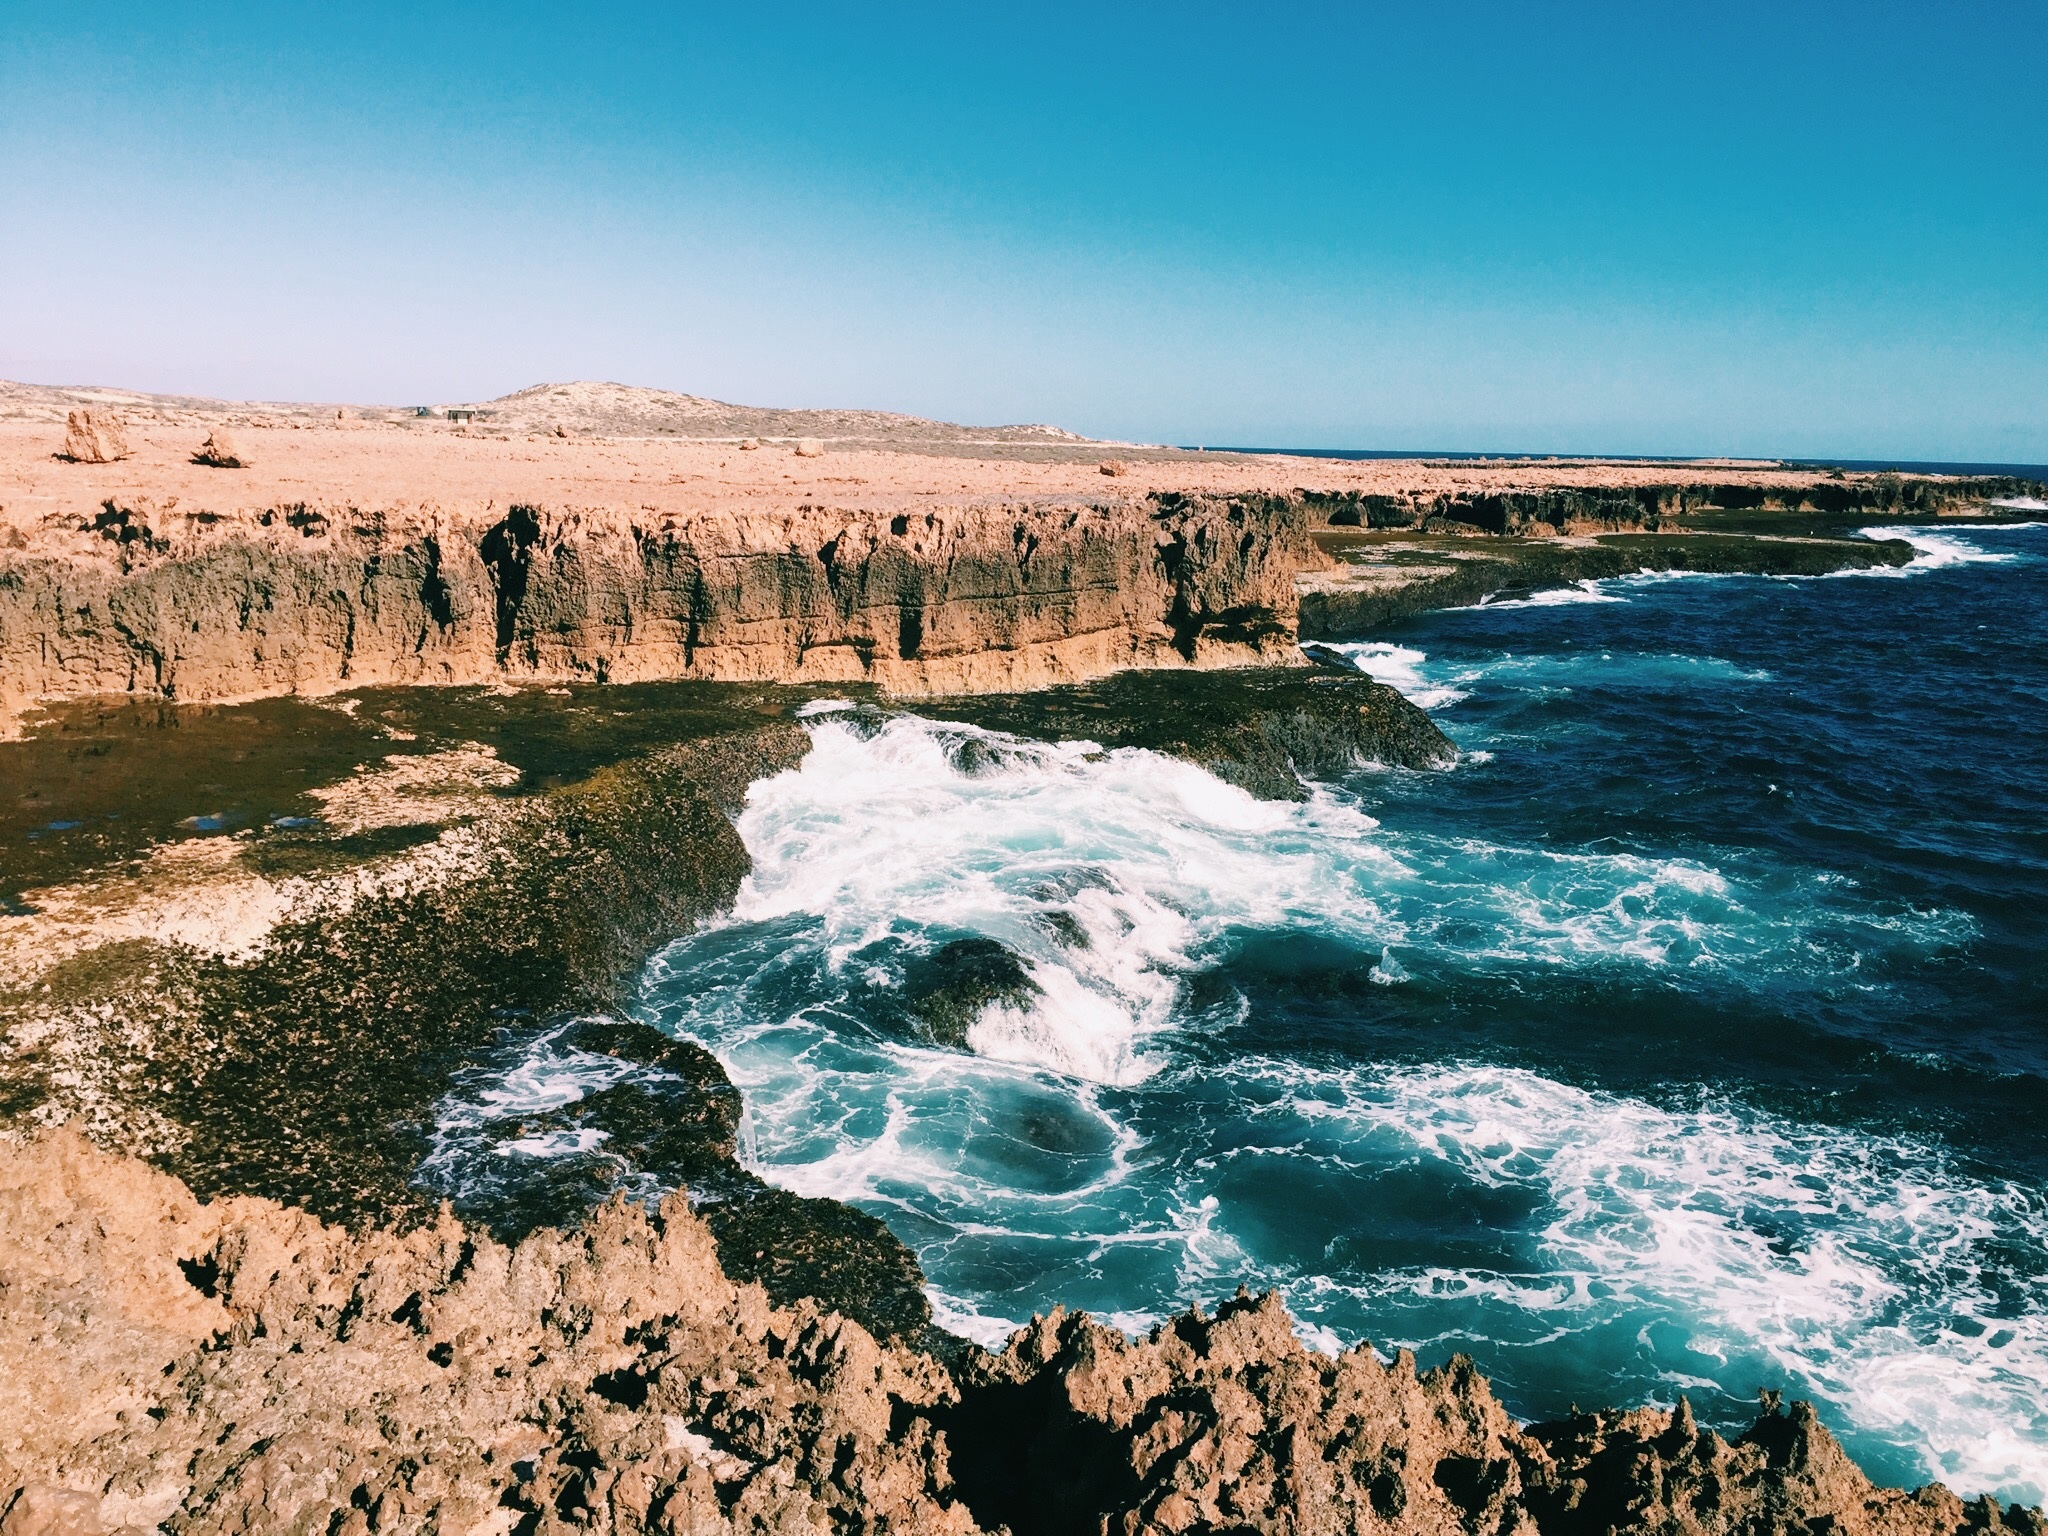
beach, landscape, sea, coast, water, nature, rock, ocean, shore, wave, vacation, cliff, bay, terrain, body of water, geology, cape, landform, natural environment, geographical feature, wind wave